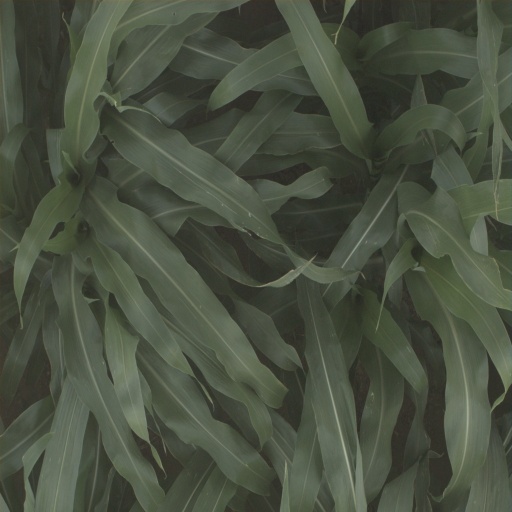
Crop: sorghum